John Cooke (Royal Navy officer)

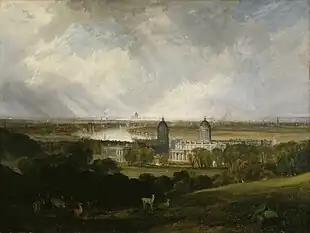
Greenwich Hospital, in the painting "London from Greenwich Park", in 1809, by William Turner

John Cooke was born on , the second son of Francis Cooke (17281792) and his wife, Margaret (17291796), . Francis was the third son of the Reverend John Cooke and Elizabeth, eldest daughter of Dr. Thomas Sayer, Archdeacon of Surrey. Margaret was the second daughter of Moses and Mary Baker, of the Parish of St Christopher le Stocks, in the City of London. The Cooke family line had come from Devon, where they had been landowners and shipowners at Kenbury, near Exeter and Topsham. The Reverend John Cooke was a former rector of Chilbolton and Bishop's Waltham, and was appointed a Canon and 5th Prebendary of Winchester Cathedral by Bishop Trelawny.